Starlink in the Russian-Ukrainian War

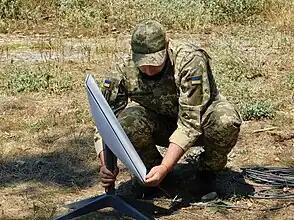
Support Forces of Ukraine soldier installing a Starlink terminal

In April and May 2022, Starlink had key telecommunications role in the Siege of Azovstal, helping Ukrainian defenders to resist Russian troops in Mariupol. Thousands of Ukrainian troops cut off in Mariupol were able to use Starlink to send and publish online photos and videos to the outside world, before they had to surrender in May. In May 2022, a Starlink-enabled Ukrainian Internet app was the key component of a successful new artillery fire coordination system. By June 2022, Starlink was used in various ways, such as enabling the connection between Ukrainian army commanders and spotters on the roof of buildings miles away. The password for Starlink terminals were written on infrastructure for easy access.